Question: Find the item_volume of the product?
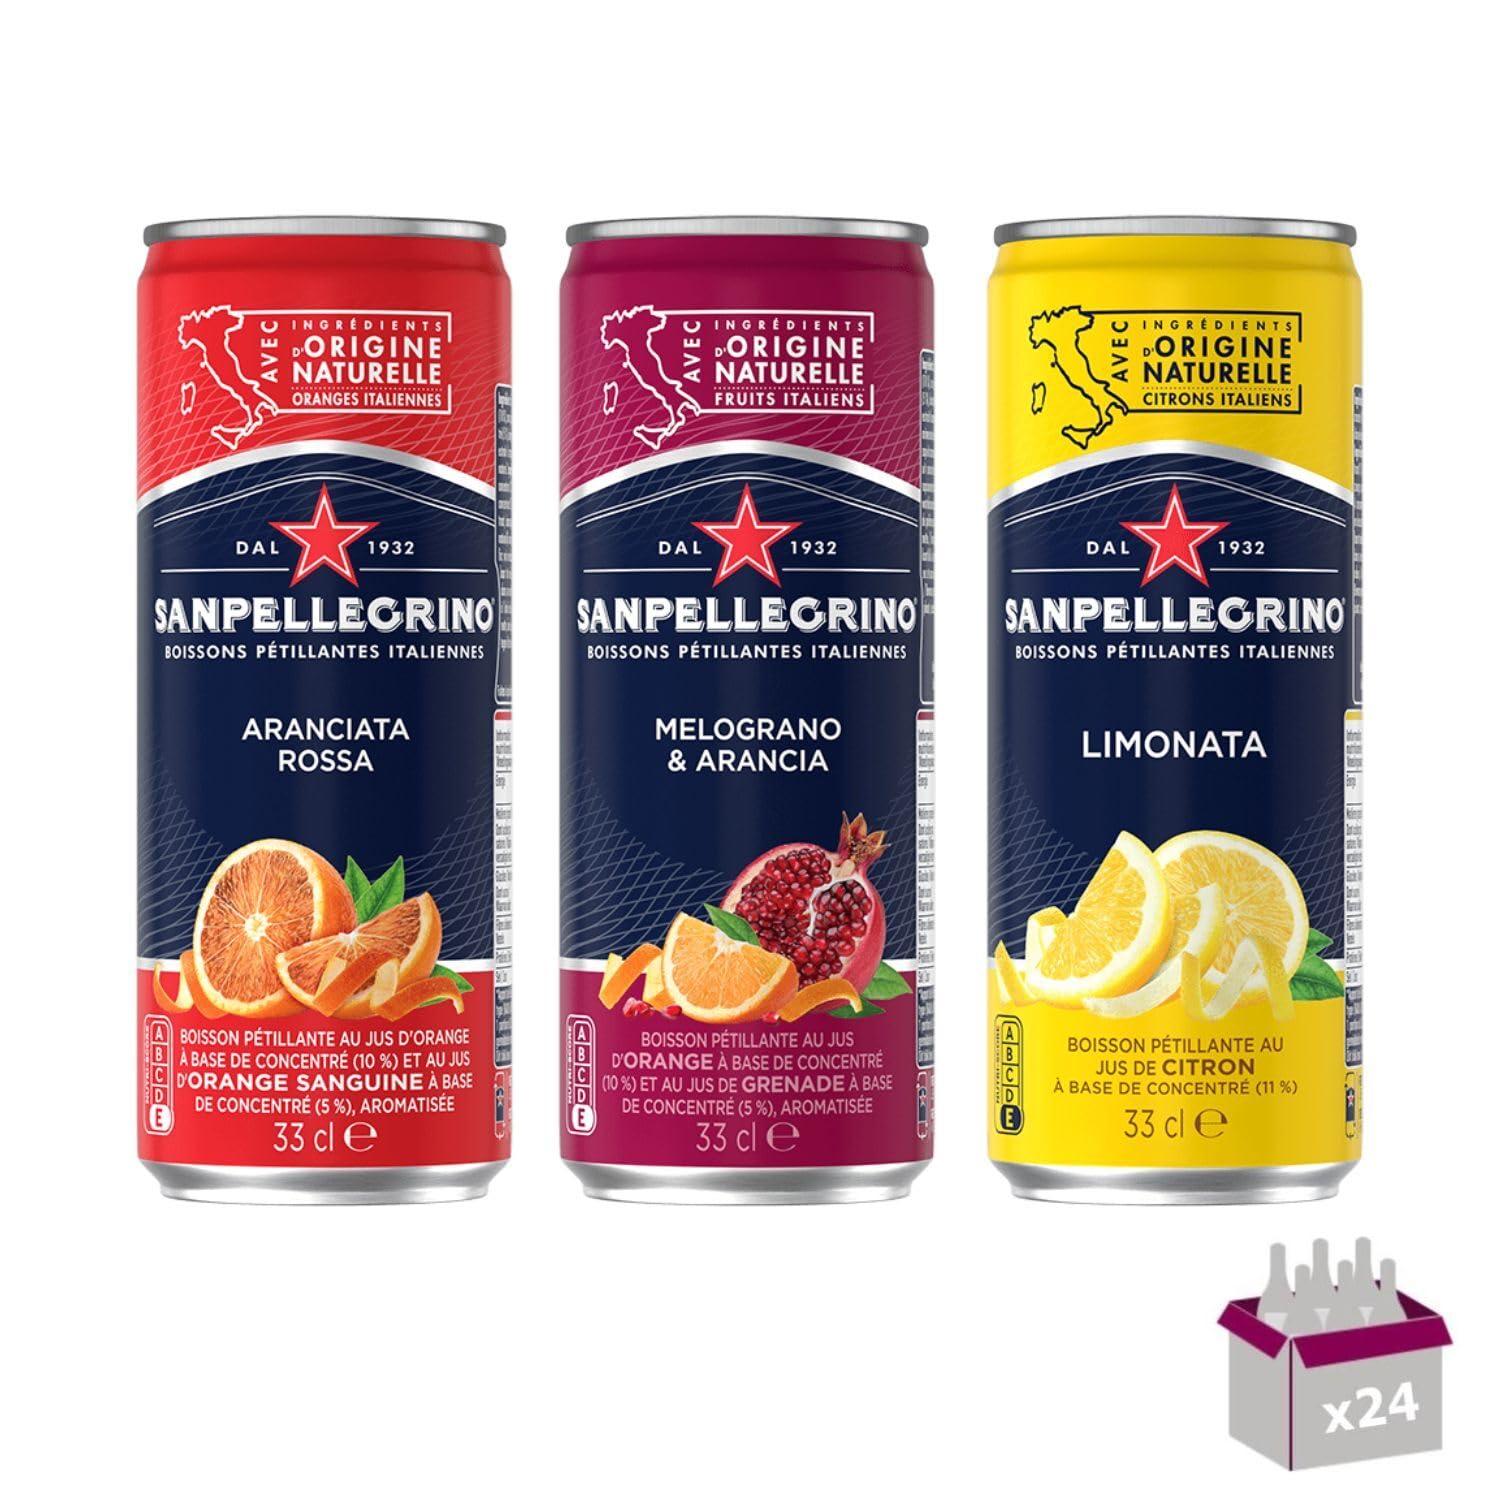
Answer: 33.0 centilitre